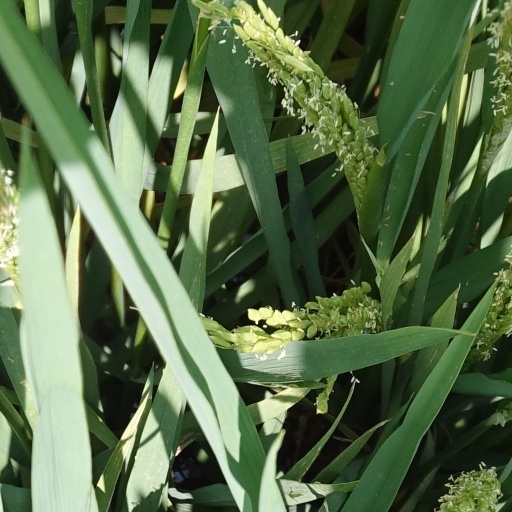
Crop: rice